Yeshiva University High School of Los Angeles

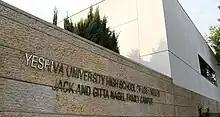
YULA Boys School Campus

The YULA curriculum is split into general (secular) studies and Judaic studies components, providing both separate and cumulative GPAs for coursework completed. In 2018, YULA offered 13 Advanced Placement classes.